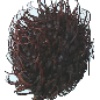
Label: Rambutan 1